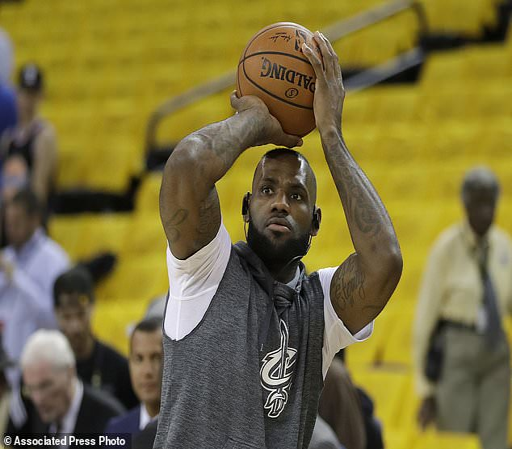
olympic athlete warms up before game .